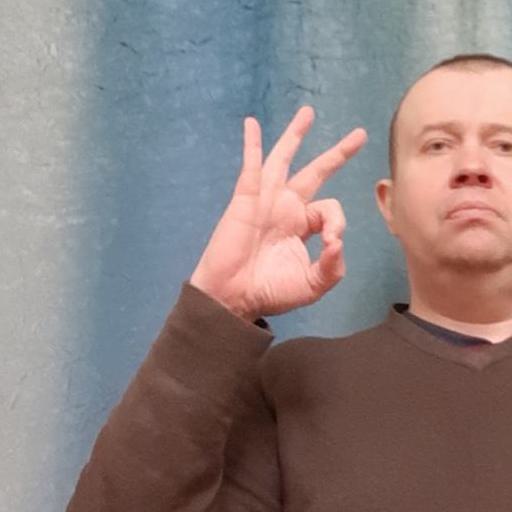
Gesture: ok